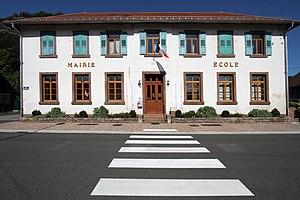
Mairie-Ecole d'Obersteinbach.
Obersteinbach est une commune française située dans le département du Bas-Rhin, en région Grand Est.